Cyril Butcher

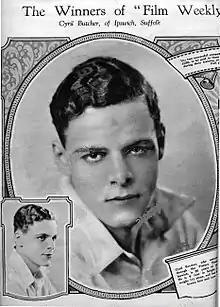
Cyril Butcher aged 20

Cyril George Butcher (31 July 1909 – 23 February 1987) was an English actor and director and longtime companion of Beverley Nichols.